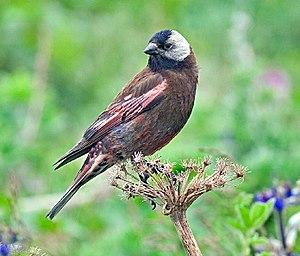
Cette liste des espèces d'oiseaux au Québec recense les taxons de ce groupe observés dans cette province du Canada. Elle provient de l'American Ornithologist Union en date du mois de janvier 2019. Elle comprend 470 espèces dont :
Cette liste des oiseaux au Canada provient de Bird Checklists of the World en date du mois de juillet 2018.